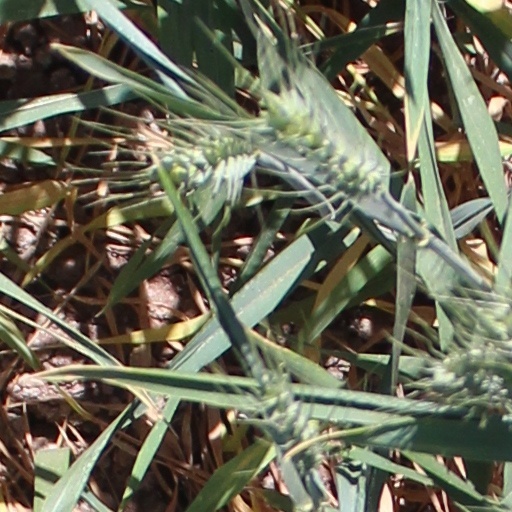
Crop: wheat